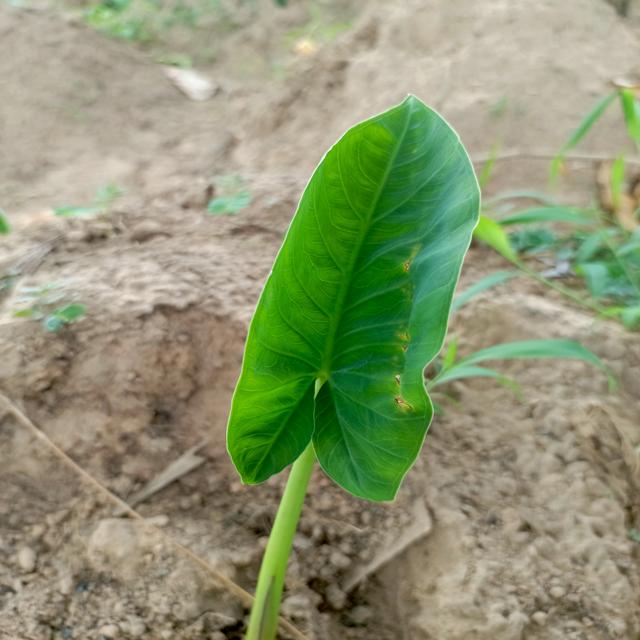
Label: Early_Blight